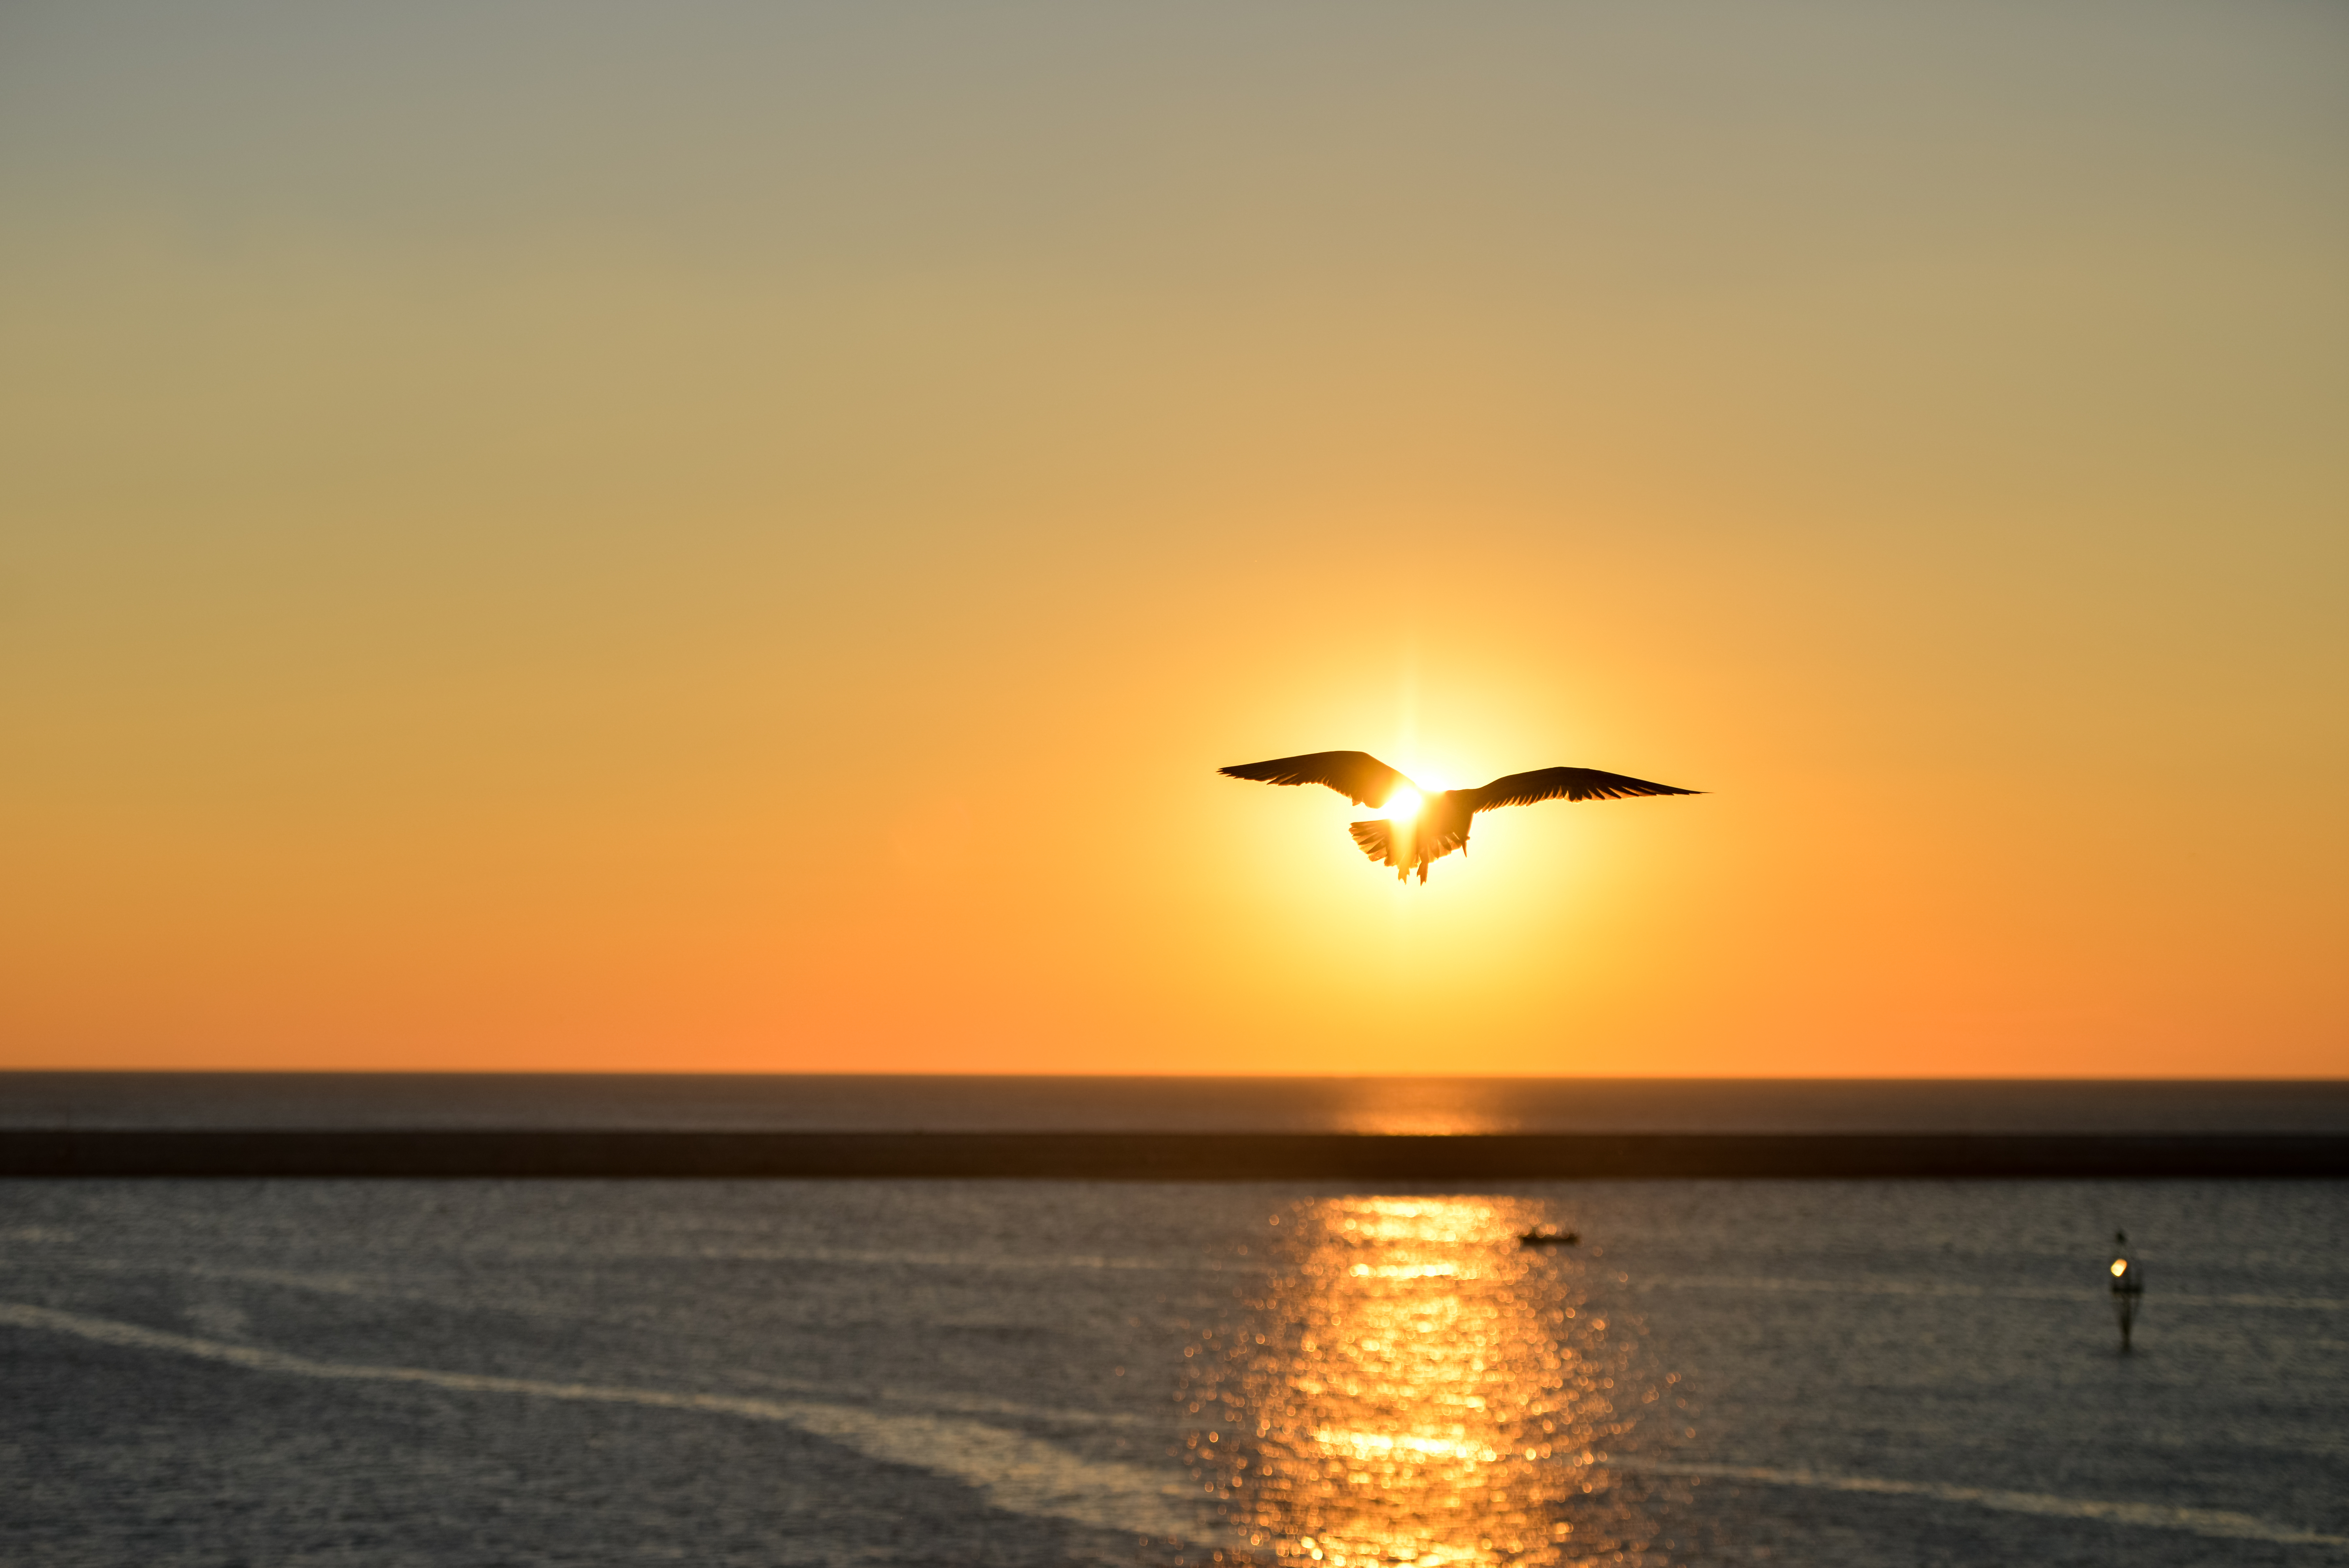
sea, coast, horizon, silhouette, bird, sun, sunrise, sunset, sunlight, morning, dawn, animal, seabird, flying, dusk, evening